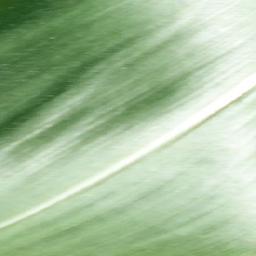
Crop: corn
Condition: (maize)_healthy